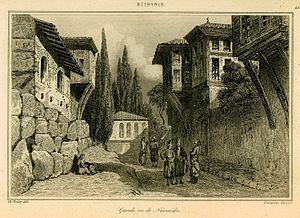
Félix Marie Charles Texier. Asie Mineure. Description géographique, historique et archéologique des provinces et des villes de la Chersonnèse d’Asie, Paris, Firmin-Didot, MDCCCLXXXII (1882).